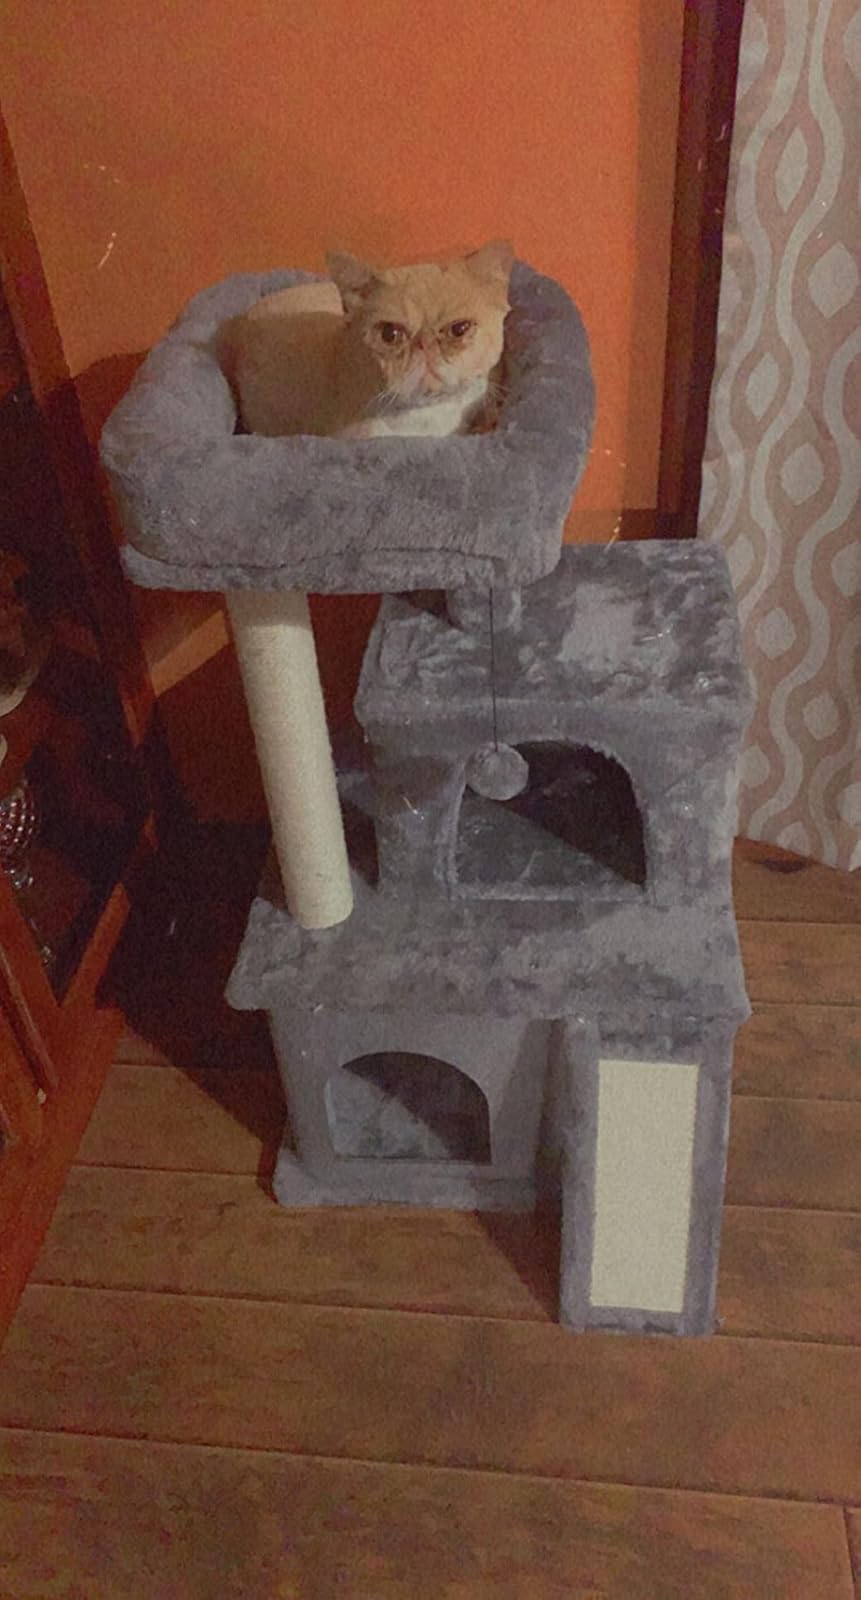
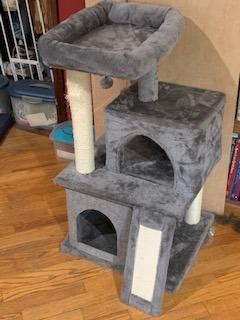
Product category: items_cat tree
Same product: yes